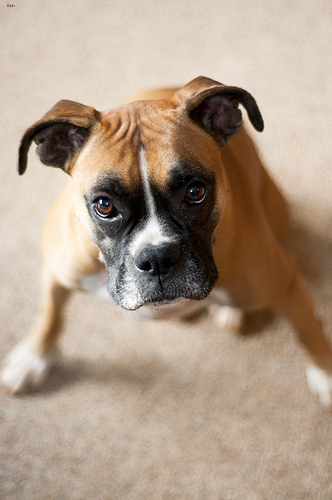
Breed: boxer